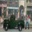
Label: pickup_truck